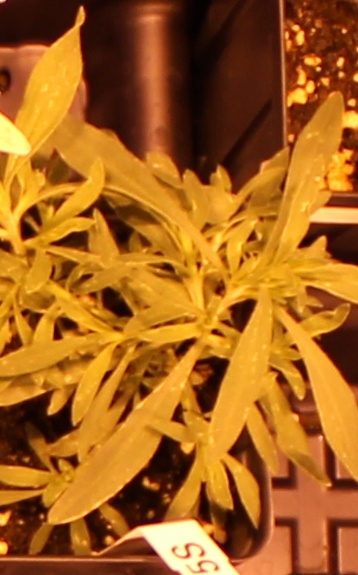
Label: Kochia